Őrség National Park

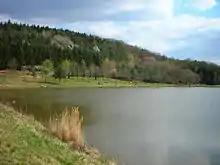
Őrség National Park

Őrség National Park is a Hungarian National Park established in 2002 with a total area of .